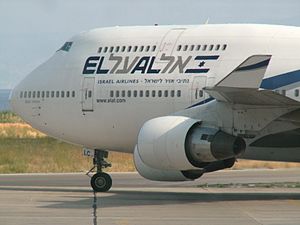
El Al
En Boeing 747-400 fra El Al i Rhodos Lufthavn (2009)
El Al Israel Airlines er Israels største flyselskab. Det blev grundlagt i 1948, samme år som staten Israel blev oprettet.